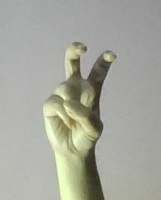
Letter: toot